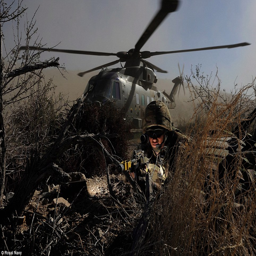
a soldier takes aim in the desert